2007 San Diego Padres season

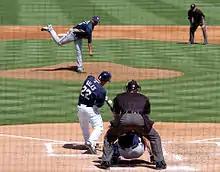
March 21 spring training game against the Milwaukee Brewers at the Peoria Sports Complex in Arizona.

The 2007 San Diego Padres season was the 39th season in franchise history. It began with the Padres' attempt to win a third consecutive National League West title. After finishing the regular season with 89 wins and 73 losses, they were in a tie with the Colorado Rockies for both the NL wild card and second place in the NL West, they were defeated in a tie-breaker which placed them third overall in the division and out of playoff competition.